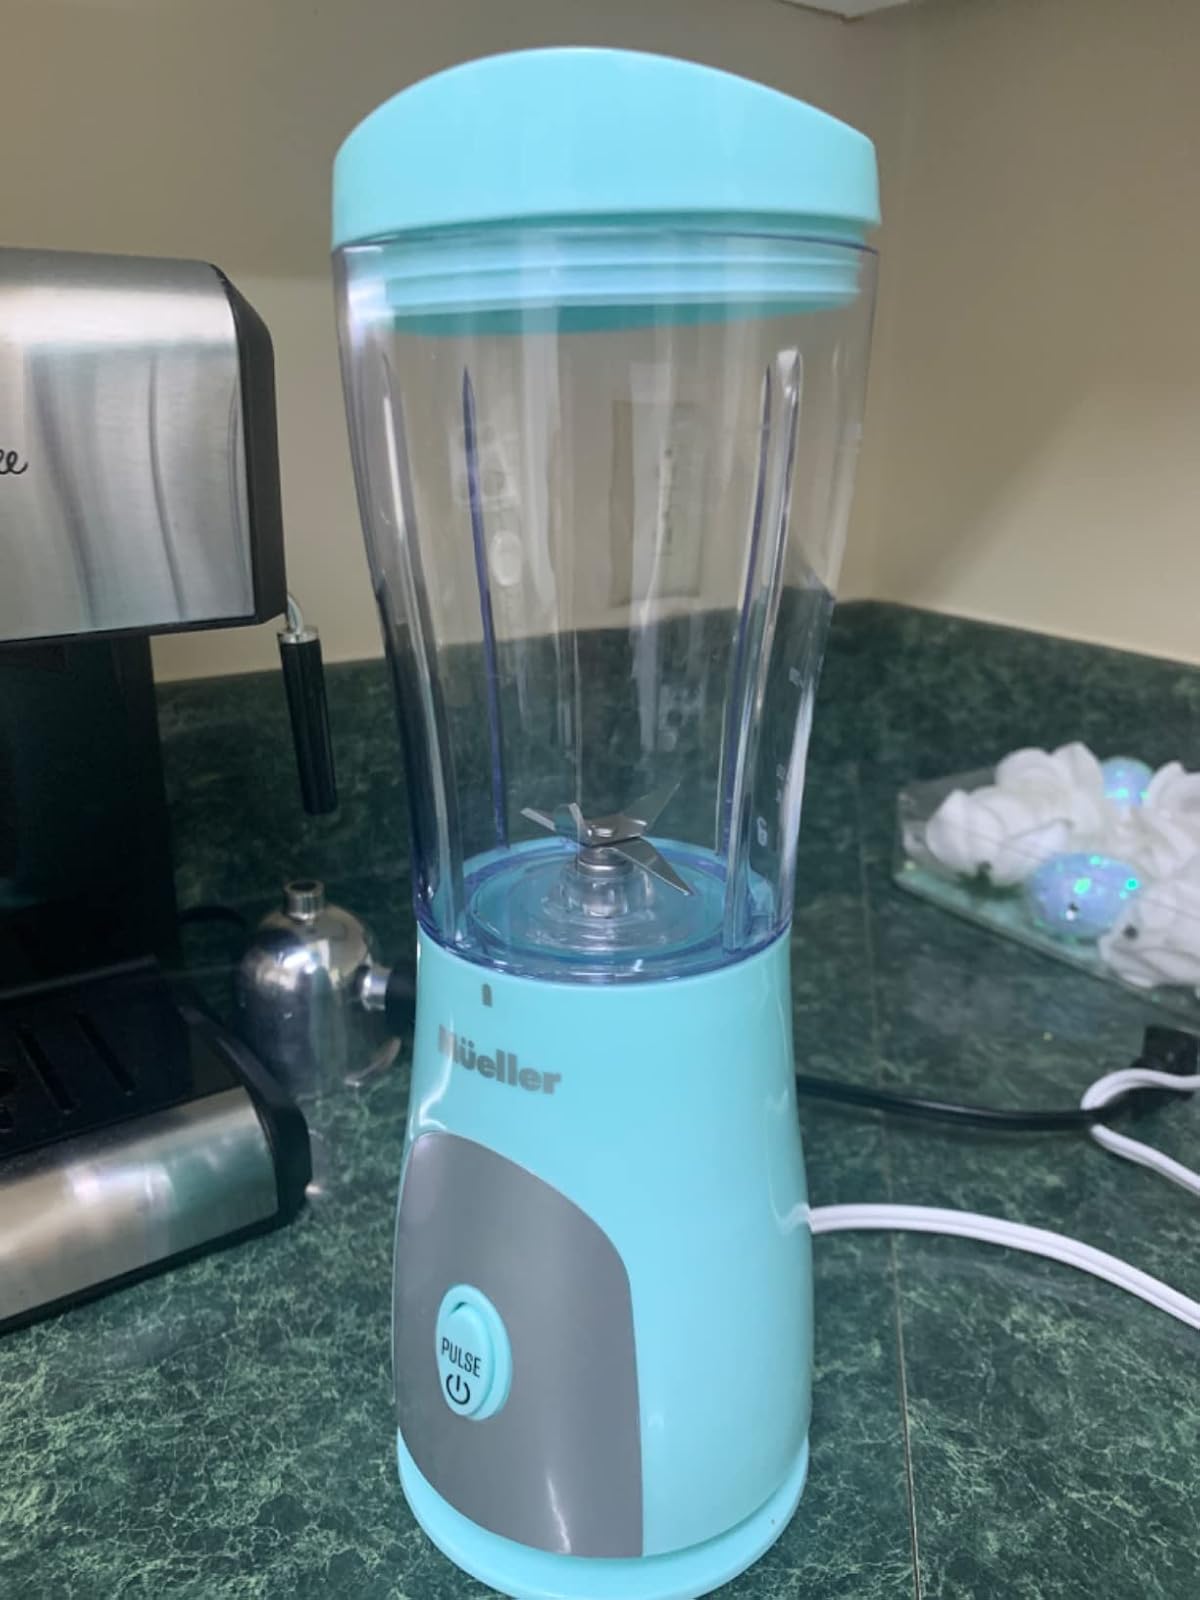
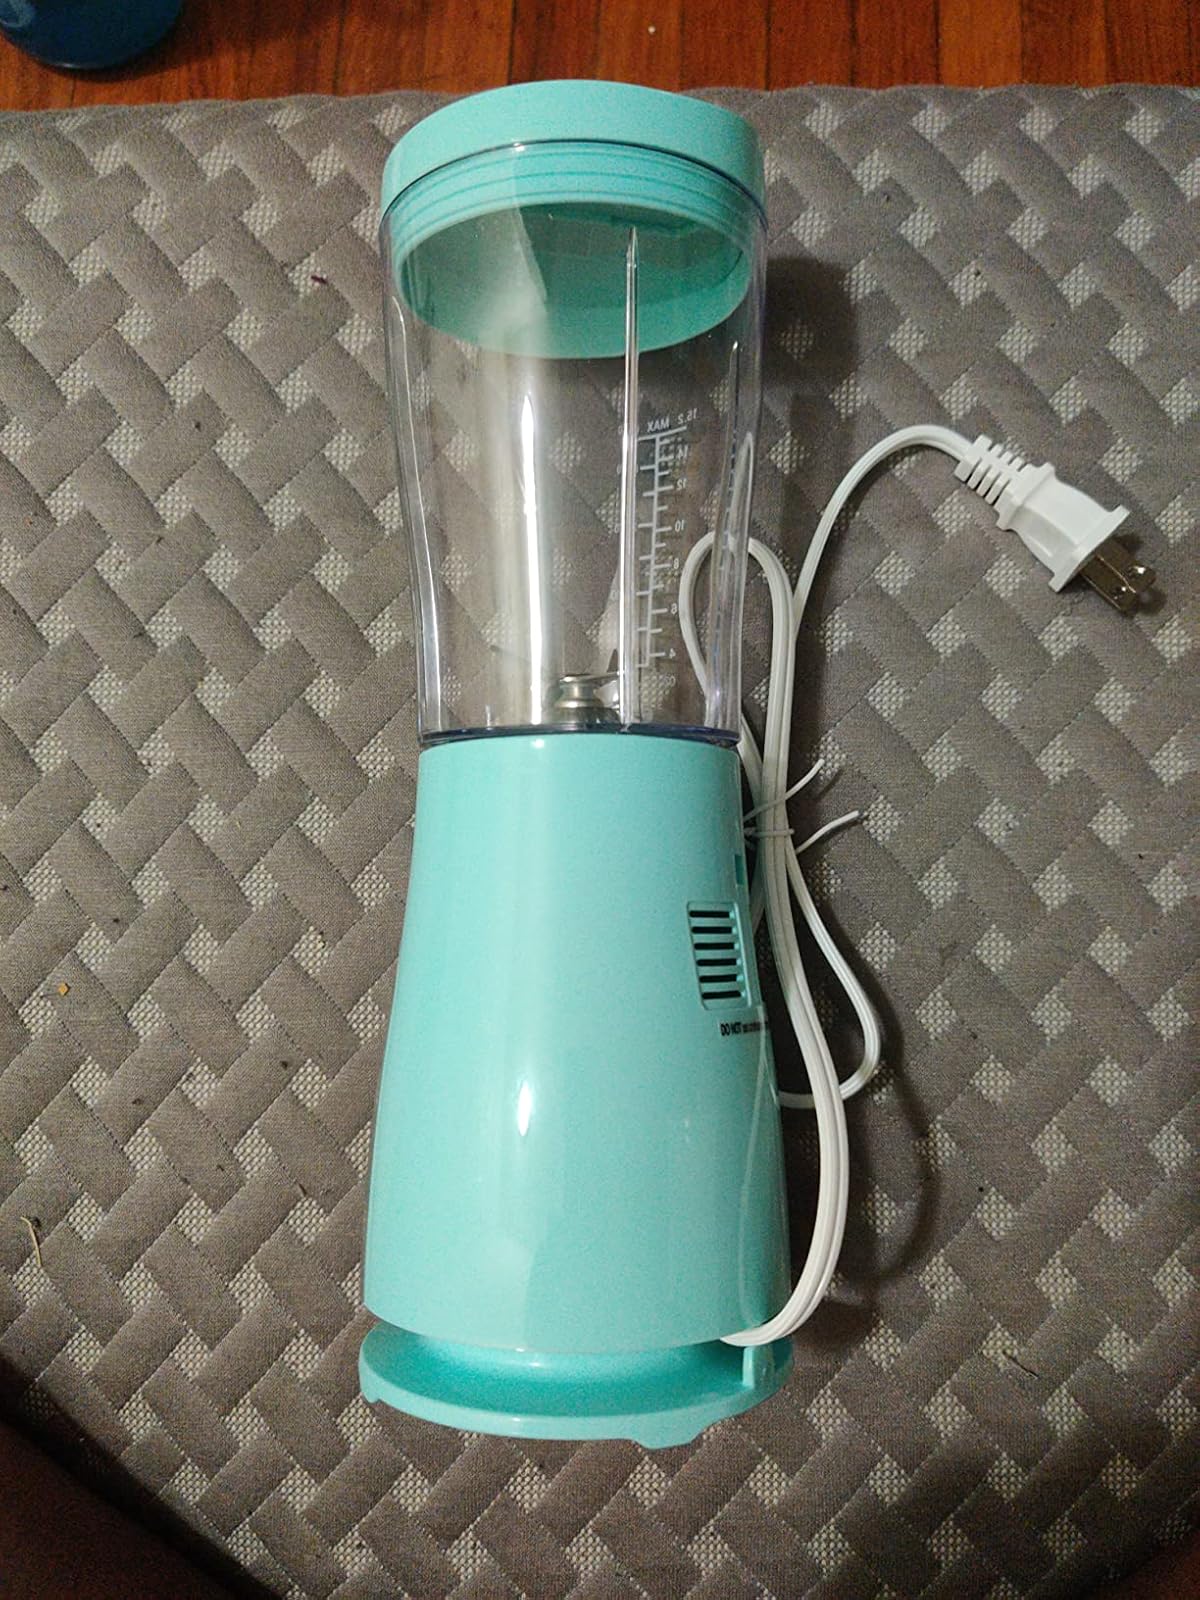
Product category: items_blender
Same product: yes